2018 in Norwegian music

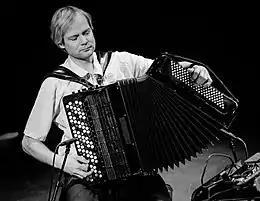
Frode Haltli at Victria, Nasjonal Jazzscene.

The following is a list of notable events and releases of the year 2018 in Norwegian music.